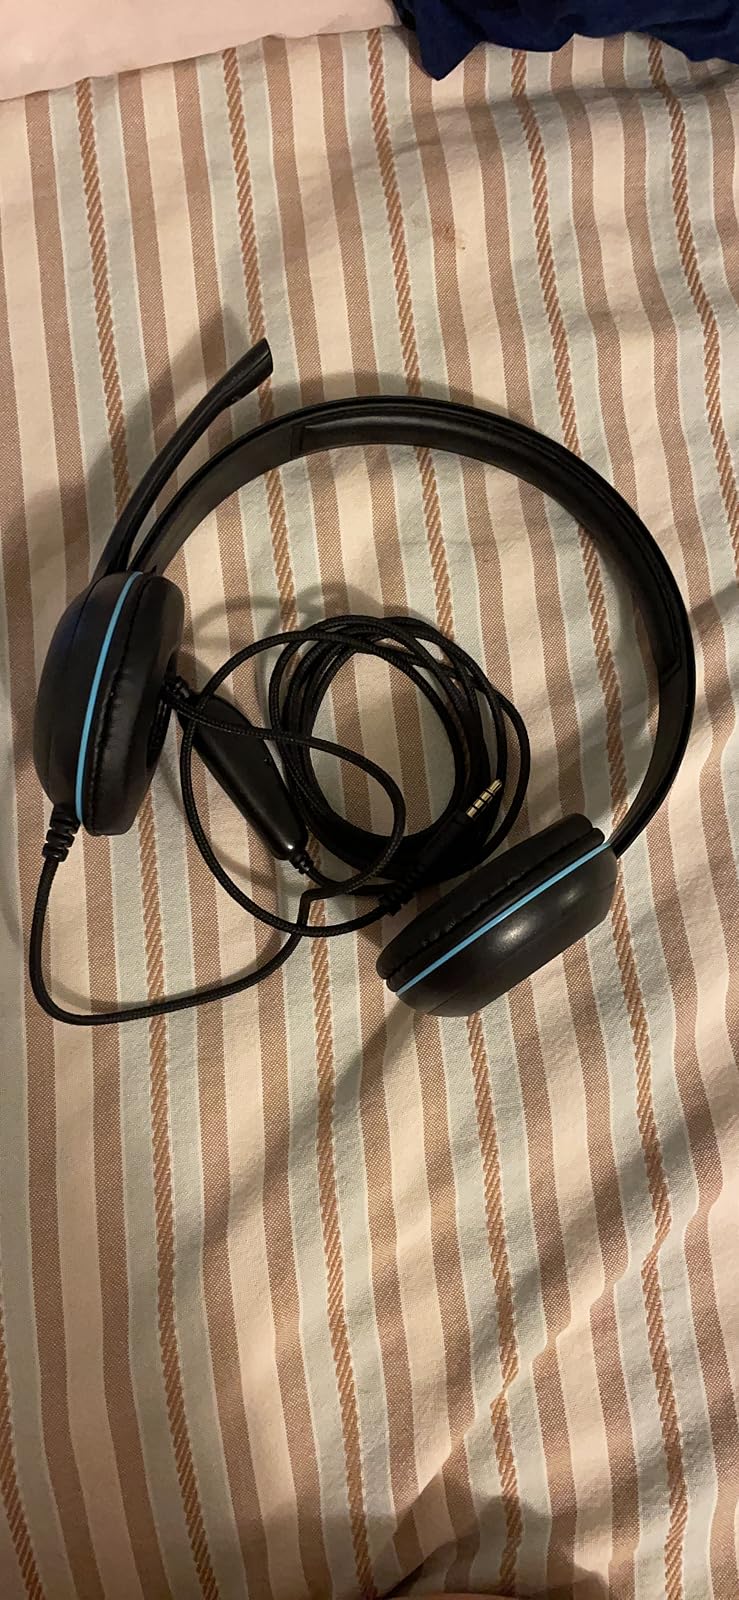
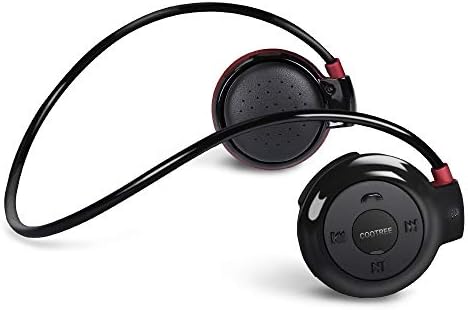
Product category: headphones
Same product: no